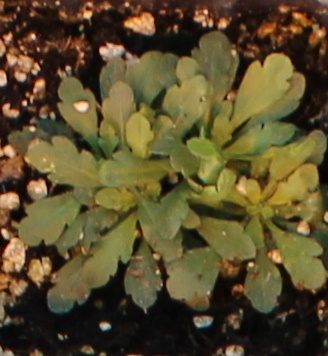
Label: Horseweed